Xerophyte

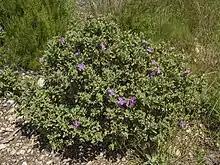
"Cistus albidus" is a xerophyte which grows in European countries such as France, and Italy and North African countries like Morocco.

Succulent plants store water in their stems or leaves. These include plants from the family Cactaceae, which have round stems and can store a lot of water. The leaves are often vestigial, as in the case of cacti, wherein the leaves are reduced to spines, or they do not have leaves at all. These include the C4 perennial woody plant, "Haloxylon ammodendron" which is a native of northwest China.